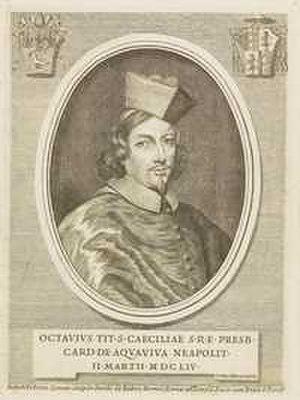
Cardinal Ottavio Acquaviva d'Aragona (1608-1674), cardinale 1654
Ottavio Acquaviva d'Aragona, iuniore est un cardinal italien du XVIIᵉ siècle.
Le conclave papal de 1655 est convoqué à la mort du pape Innocent X, le 7 janvier 1655 afin de lui désigner un successeur. Il aboutit à l'élection du cardinal Fabio Chigi sous le nom d'Alexandre VII en tant que 237ᵉ pape de l'Église catholique romaine.